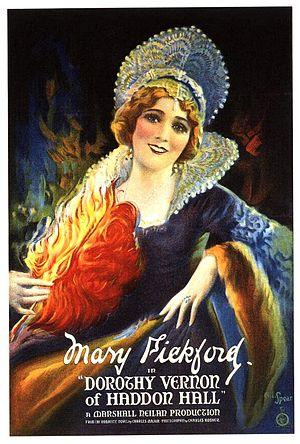
Dorothy Vernon est un film muet américain de Marshall Neilan et Mary Pickford, sorti en 1924.